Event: Nepal Earthquake
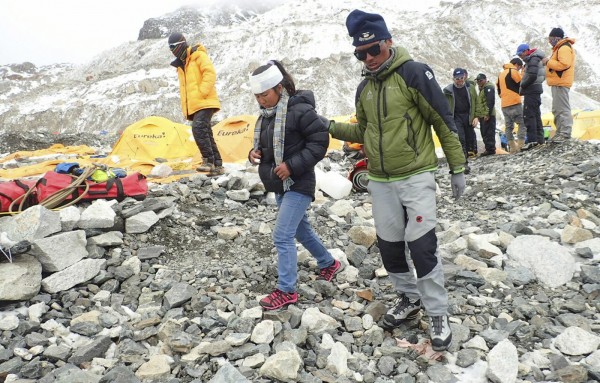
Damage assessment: damage